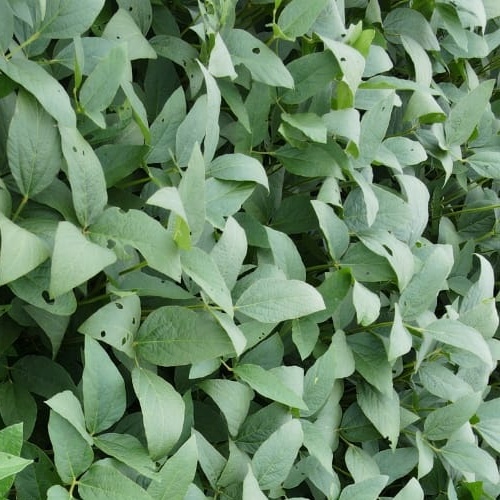
Label: Diabrotica_speciosa